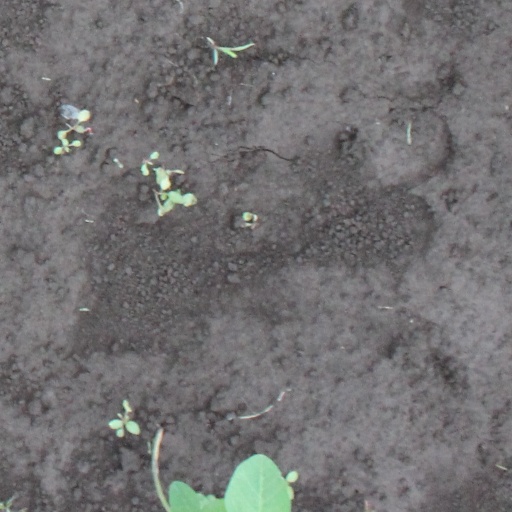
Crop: soybean